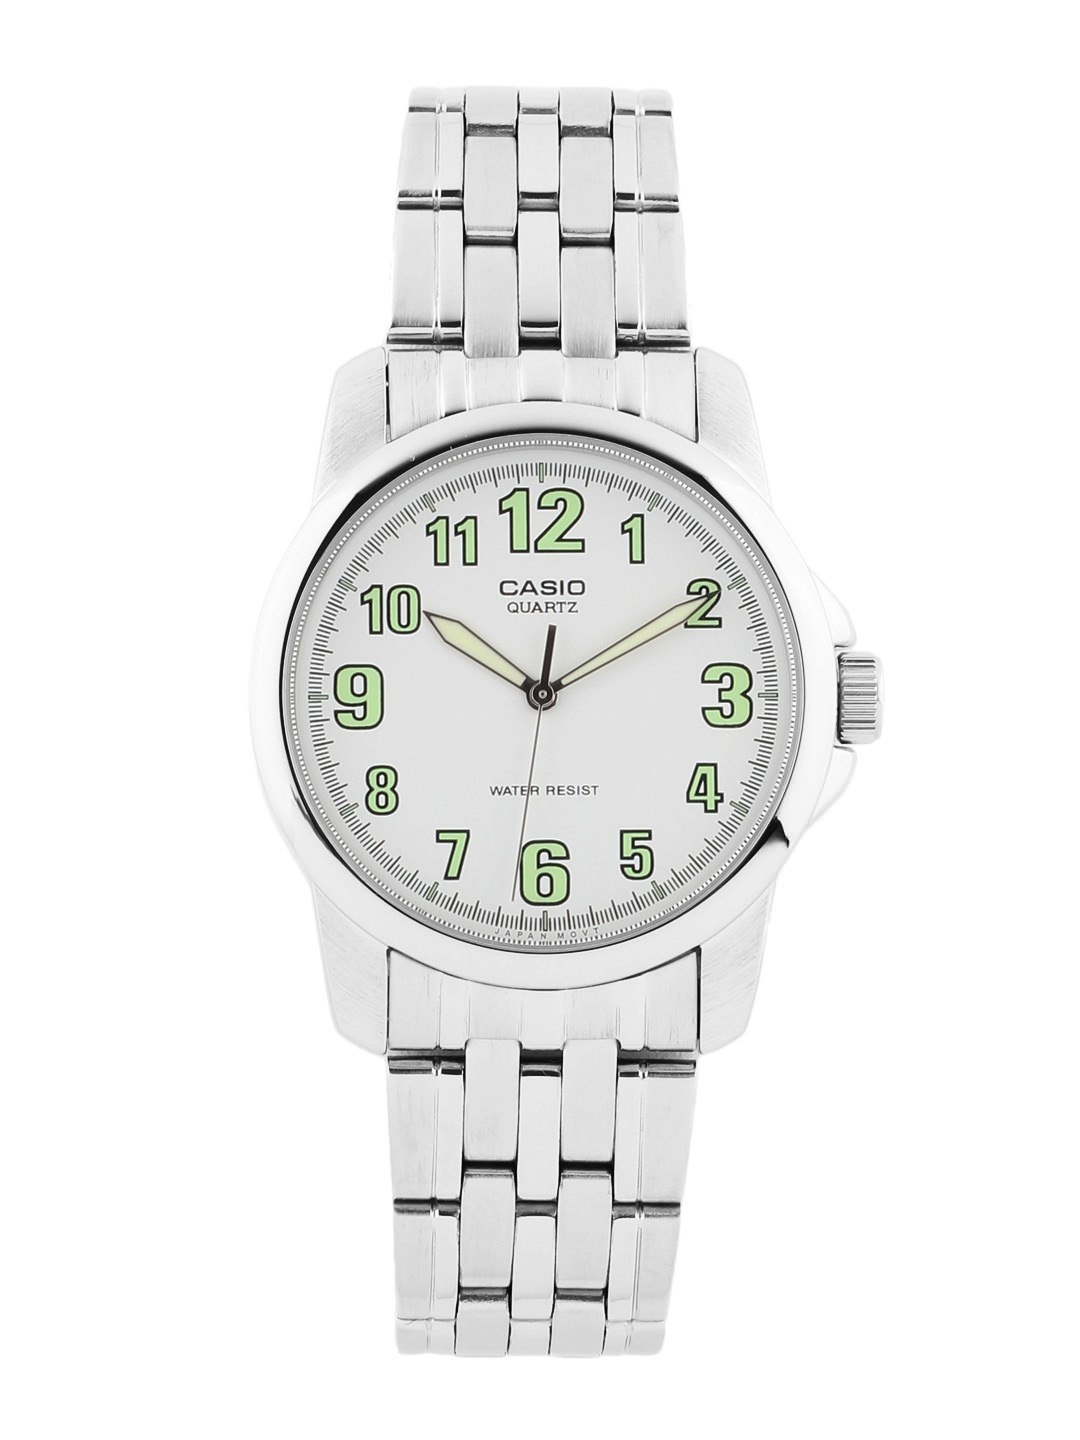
Casio Enticer Men White Dial Analogue Watch MTP-1216A-7BDF(A357)
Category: Accessories / Watches / Watches
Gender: Men
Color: White
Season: Winter 2016
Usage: Casual